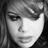
Emotion: sad